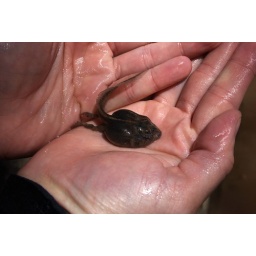
In Pine Creek. These things were swimming around in the same water we were.